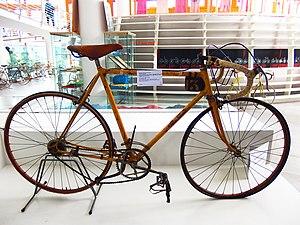
Gino Bartali, né le 18 juillet 1914 à Ponte a Ema, près de Florence, et mort le 5 mai 2000 dans la même ville, est un coureur cycliste italien. Professionnel de 1935 à 1954, il est considéré comme l'un des meilleurs coureurs de tous les temps.